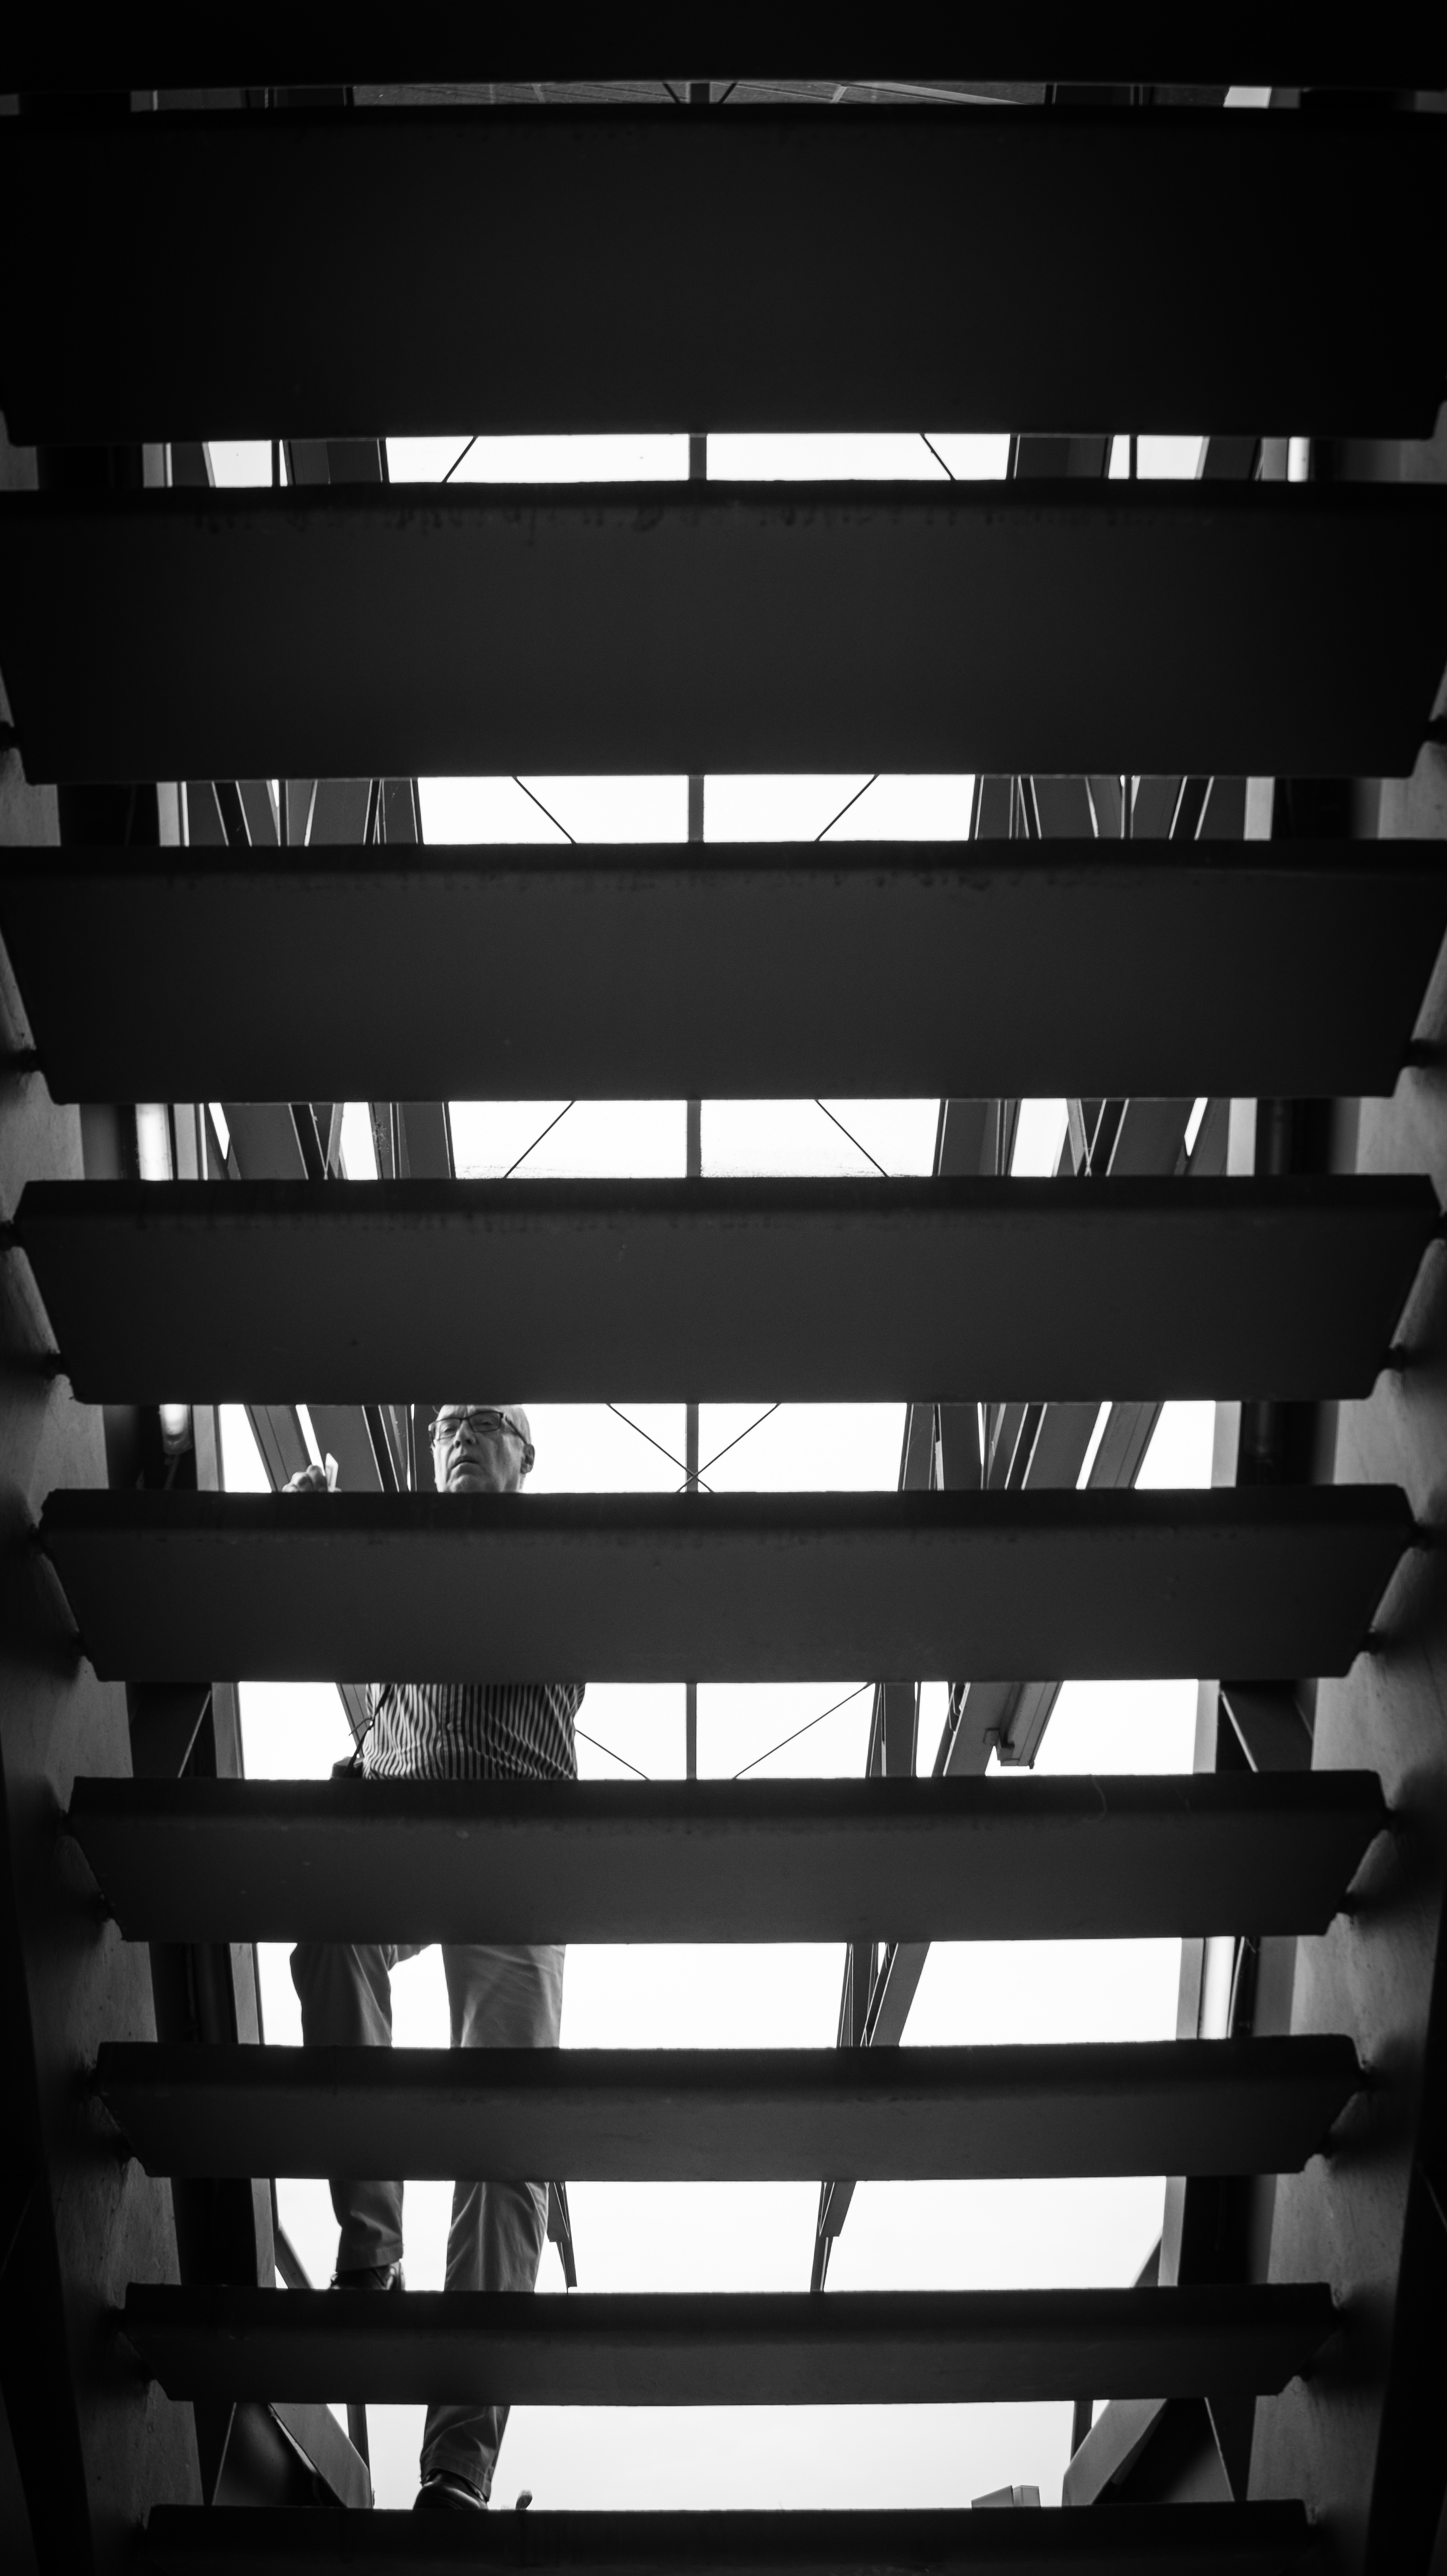
man, light, black and white, wood, white, street, photography, wall, line, shelf, black, stairway, furniture, monochrome, lighting, interior design, candid, lines, design, stairs, symmetry, window blind, up, nuremberg, nrnberg, between, sonystreetphotographer, dokuzentrum, monochrome photography, window covering, window treatment